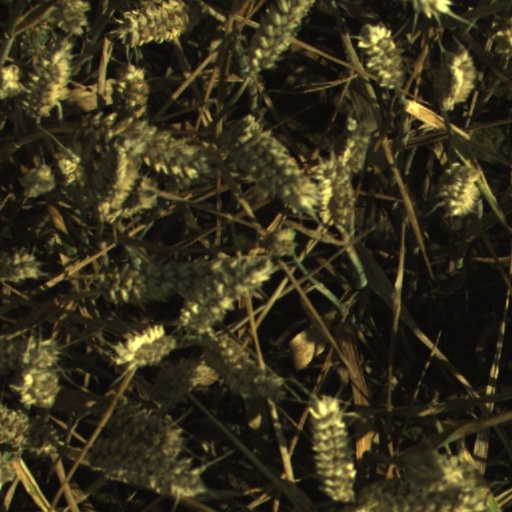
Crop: wheat